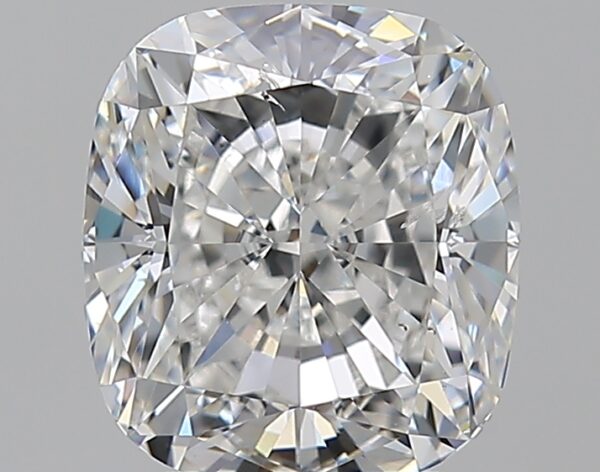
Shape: cushion
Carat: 3.21
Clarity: SI1
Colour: F
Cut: EX
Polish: EX
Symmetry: EX
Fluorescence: N
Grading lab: GIA
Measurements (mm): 8.7 x 7.9 x 5.48